Doctor Strange in the Multiverse of Madness (soundtrack)

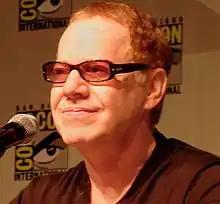
Composer Danny Elfman replaced Michael Giacchino, who left due to the scheduling conflicts with "".

"Doctor Strange" (2016) composer Michael Giacchino was set to return for "Multiverse of Madness" by October 2019, when Scott Derrickson was set as director. After Sam Raimi took over as director, Danny Elfman was hired as composer; Elfman previously worked with Raimi on "Darkman" (1990), "A Simple Plan" (1998), "Spider-Man" (2002), "Spider-Man 2" (2004), and "Oz the Great and Powerful" (2013). Elfman said he would refer to Giacchino's "Doctor Strange" theme in a similar way to how he used Alan Silvestri's theme from "The Avengers" (2012) when working on "" (2015). By February 2021, Elfman had begun working on music to be used during filming, but would not begin work on the actual score for the sequel for several months. In January 2022, Elfman revealed that he was working on completing the score, which included conducting an orchestra at Abbey Road Studios in London, with his frequent collaborator Steve Bartek remotely over Zoom.